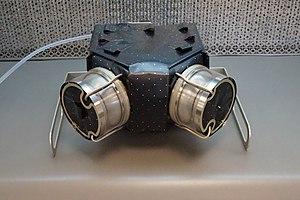
Solar Orbiter est un satellite d'observation du Soleil de l'Agence spatiale européenne développé avec une participation de la NASA qui est lancé le 10 février 2020 à 5h03 et doit commencer ses observations vers 2023. L'objectif principal de cette mission scientifique est d'étudier les processus à l'origine du vent solaire, du champ magnétique héliosphérique, des particules solaires énergétiques, des perturbations interplanétaires transitoires ainsi que du champ magnétique du Soleil.